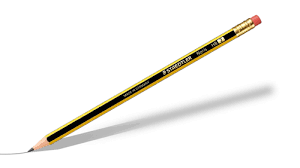
Lii de gis naa ne ab "crayon "la. "Crayon" bi nag am na ñaari kulëer. Am na kulëer bu "jaune" ak kulëer bu ñuul. Am na tamit bindukaay maanaam sot nan ko ba mu bind tëdd.